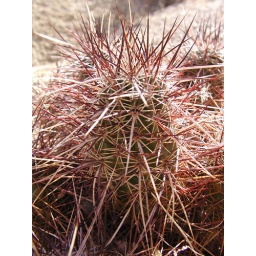
red cactus in joshua tree